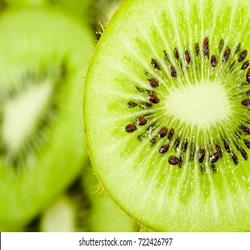
Label: Kiwi